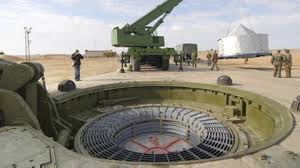
Label: Rs-24